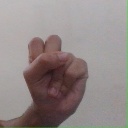
अक्षर: स